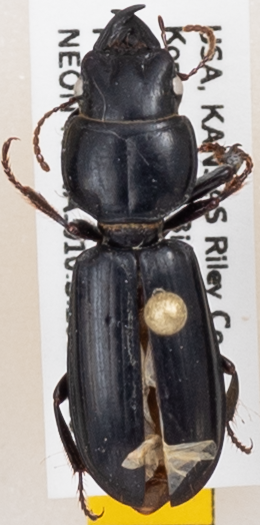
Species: Scarites subterraneus
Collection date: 2018-07-19
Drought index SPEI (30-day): -0.46
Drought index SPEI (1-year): -1.45
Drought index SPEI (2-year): -1.01